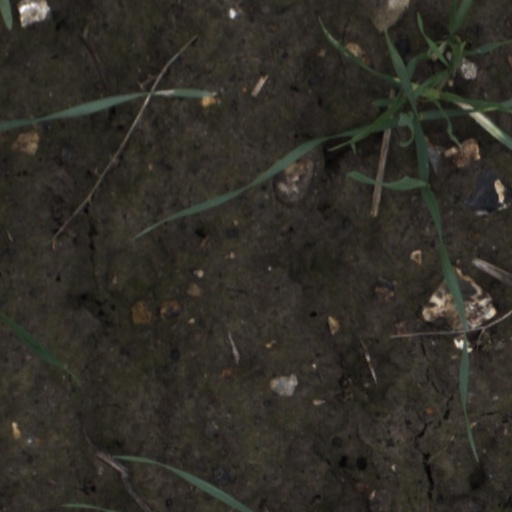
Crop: wheat